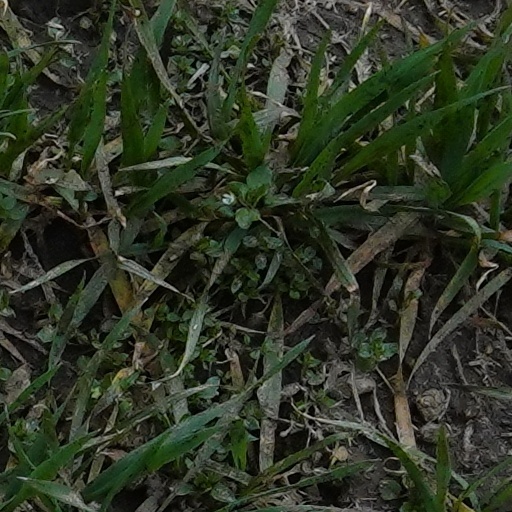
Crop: wheat